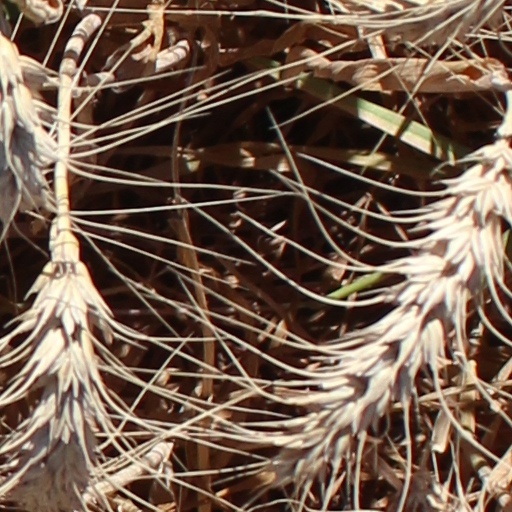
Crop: wheat